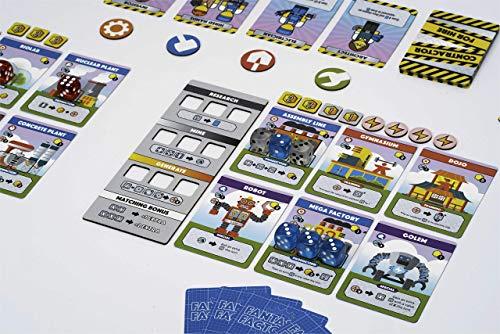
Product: Fantastic Factories
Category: Toys & Games | Games & Accessories | Board Games
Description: Approachable gateway game with simple iconography.
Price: $39.95
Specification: ProductDimensions:10x6x2inches|ItemWeight:2.82pounds|ShippingWeight:2.82pounds(Viewshippingratesandpolicies)|ASIN:B07YXB9CY5|Manufacturerrecommendedage:8yearsandup